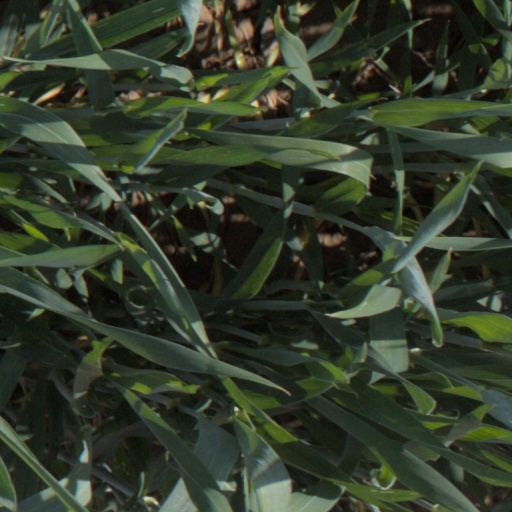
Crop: wheat